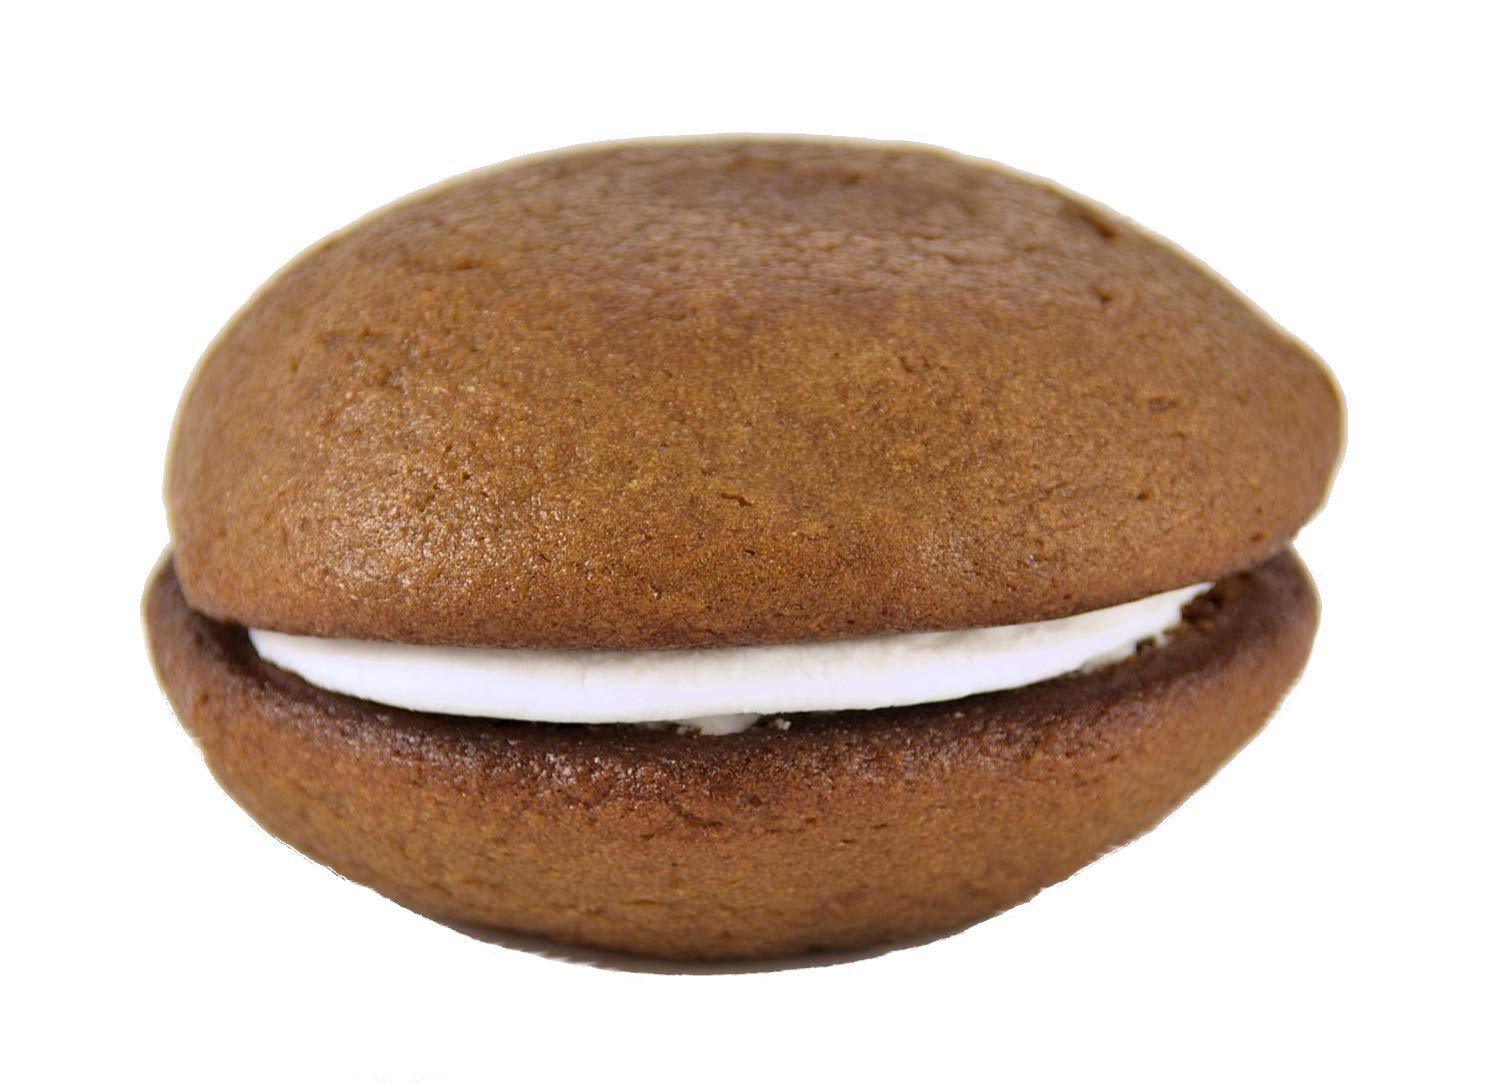
Item Name: Maine Assorted Whoopie Pies - 8 Count
Bullet Point 1: Assorted Maine Whoopie Pies ( 4 Chocolate, 2 Peanut Butter and 2 Maple)
Bullet Point 2: Maine Made, 6oz each, 8 Count
Bullet Point 3: Individually Wrapped and Guaranteed Fresh
Bullet Point 4: Great Gift Ideas for Holidays and Birthdays
Bullet Point 5: Doesn't Require Refrigeration
Product Description: The whoopie pie has been labeled the "Maine Treat" or "Maine Dessert" because everywhere you go whether its to the grocery store, convenient store, farmers market or a candy shop, you will find these delicious pies in Maine. Our whoopie pies are not too sweet and have a fluffy cake-like tops with a creamy filling. Enjoy them for up to a week on your counter or freeze and eat months later.
Value: 6.0
Unit: Ounce

Price: 58.99